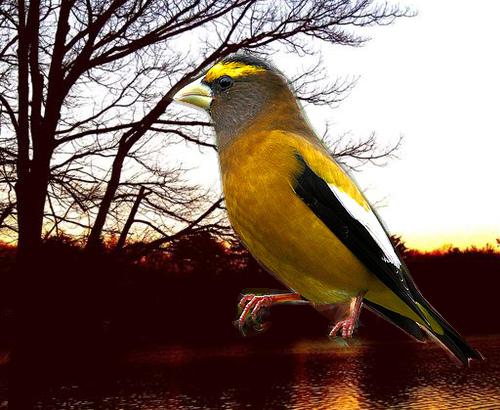
Bird species: Evening_Grosbeak
Bird type: landbird
Background: water